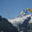
Label: mountain